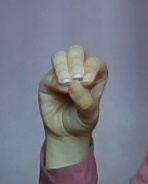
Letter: ha